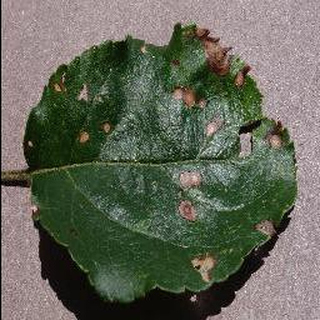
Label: apple_black_rot